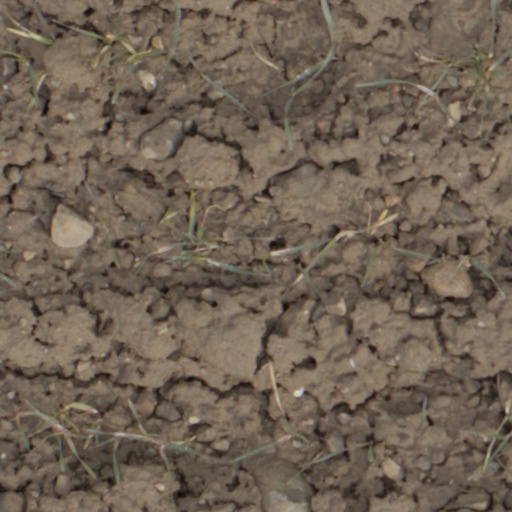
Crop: wheat